Welcome, First Time in Korea?

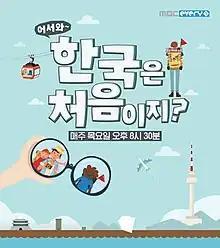
Promotional poster

Welcome, First Time in Korea? is a South Korean television show that airs on MBC every1. The show is in a reality television-travel show format and first aired on June 1, 2017. Each trip features a foreigner living in South Korea who invites three friends from their home country to travel to South Korea for the first time. The trips typically follow the format of the three friends traveling on their own for the first two days, followed by a two-day special tour organized by the hosting foreigner. Episodes also include concurrent commentary from a panel of hosts, together with the guest whose friends are featured.